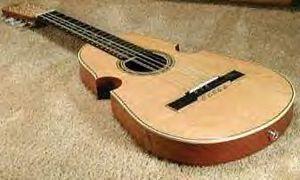
Le cuatro est un petit instrument de musique à quatre cordes utilisé au Venezuela, en Colombie, au Mexique et à Porto Rico. C'est une petite guitare qui offre beaucoup de possibilités de jeu rythmique. Elle dérive de la guitare baroque espagnole qui engendra également le cavaquinho portugais, prédécesseur du ukulélé.